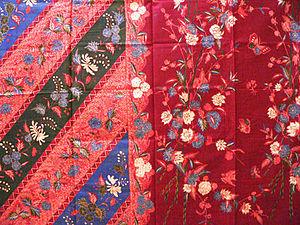
Le batik est une technique d'impression des étoffes pratiquée dans des pays tels que le Burkina Faso, la Côte d'Ivoire, le Togo, la Chine, la Malaisie, l'Indonésie, l'Inde, Maurice, Madagascar, le Sri Lanka, etc. « Le Batik indonésien », à l'origine essentiellement produit sur l'île de Java, a été inscrit en 2009 par l'UNESCO sur la liste représentative du patrimoine culturel immatériel de l’humanité.
Lasem est une ville d'Indonésie sur la côte nord de la province de Java central, dans le kabupaten de Rembang. Elle est située à 13 km à l'est du chef-lieu du kabupaten.
Pasisir, en indonésien Pesisir, est le nom que les habitants de l’île indonésienne de Java donnent à la côte nord de leur île, traditionnellement ouverte sur le monde extérieur.